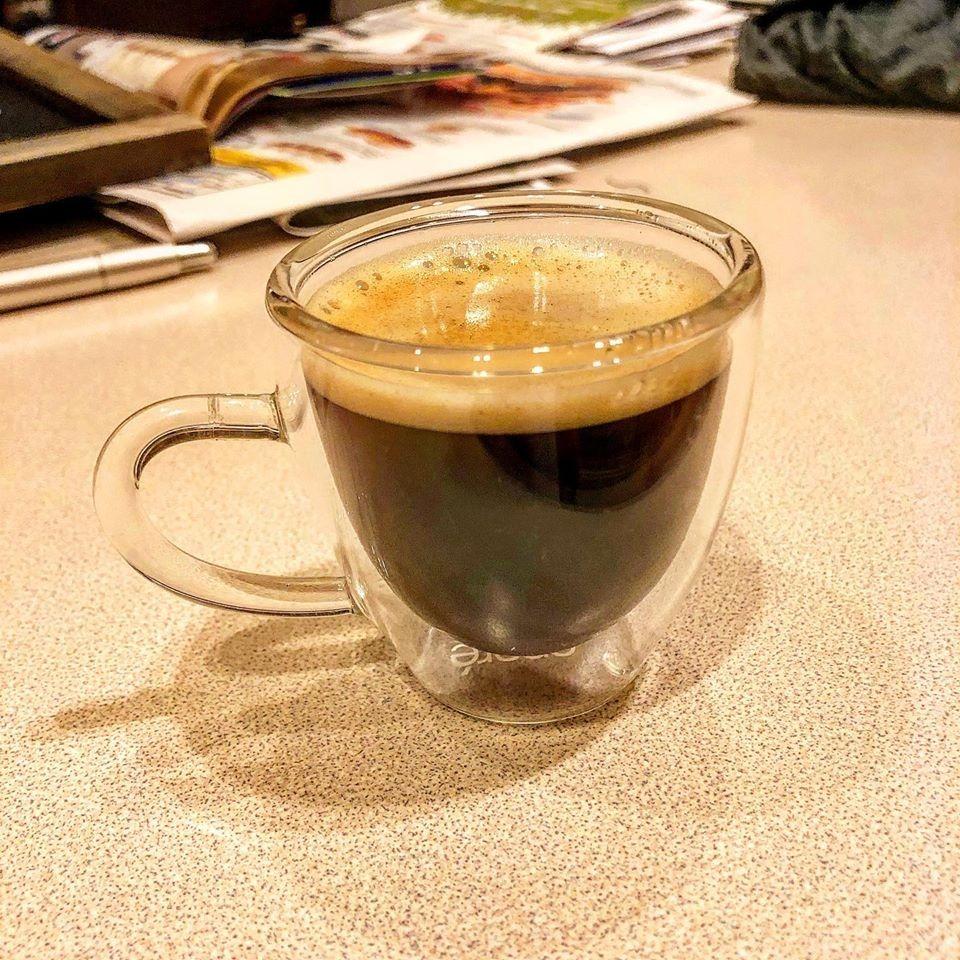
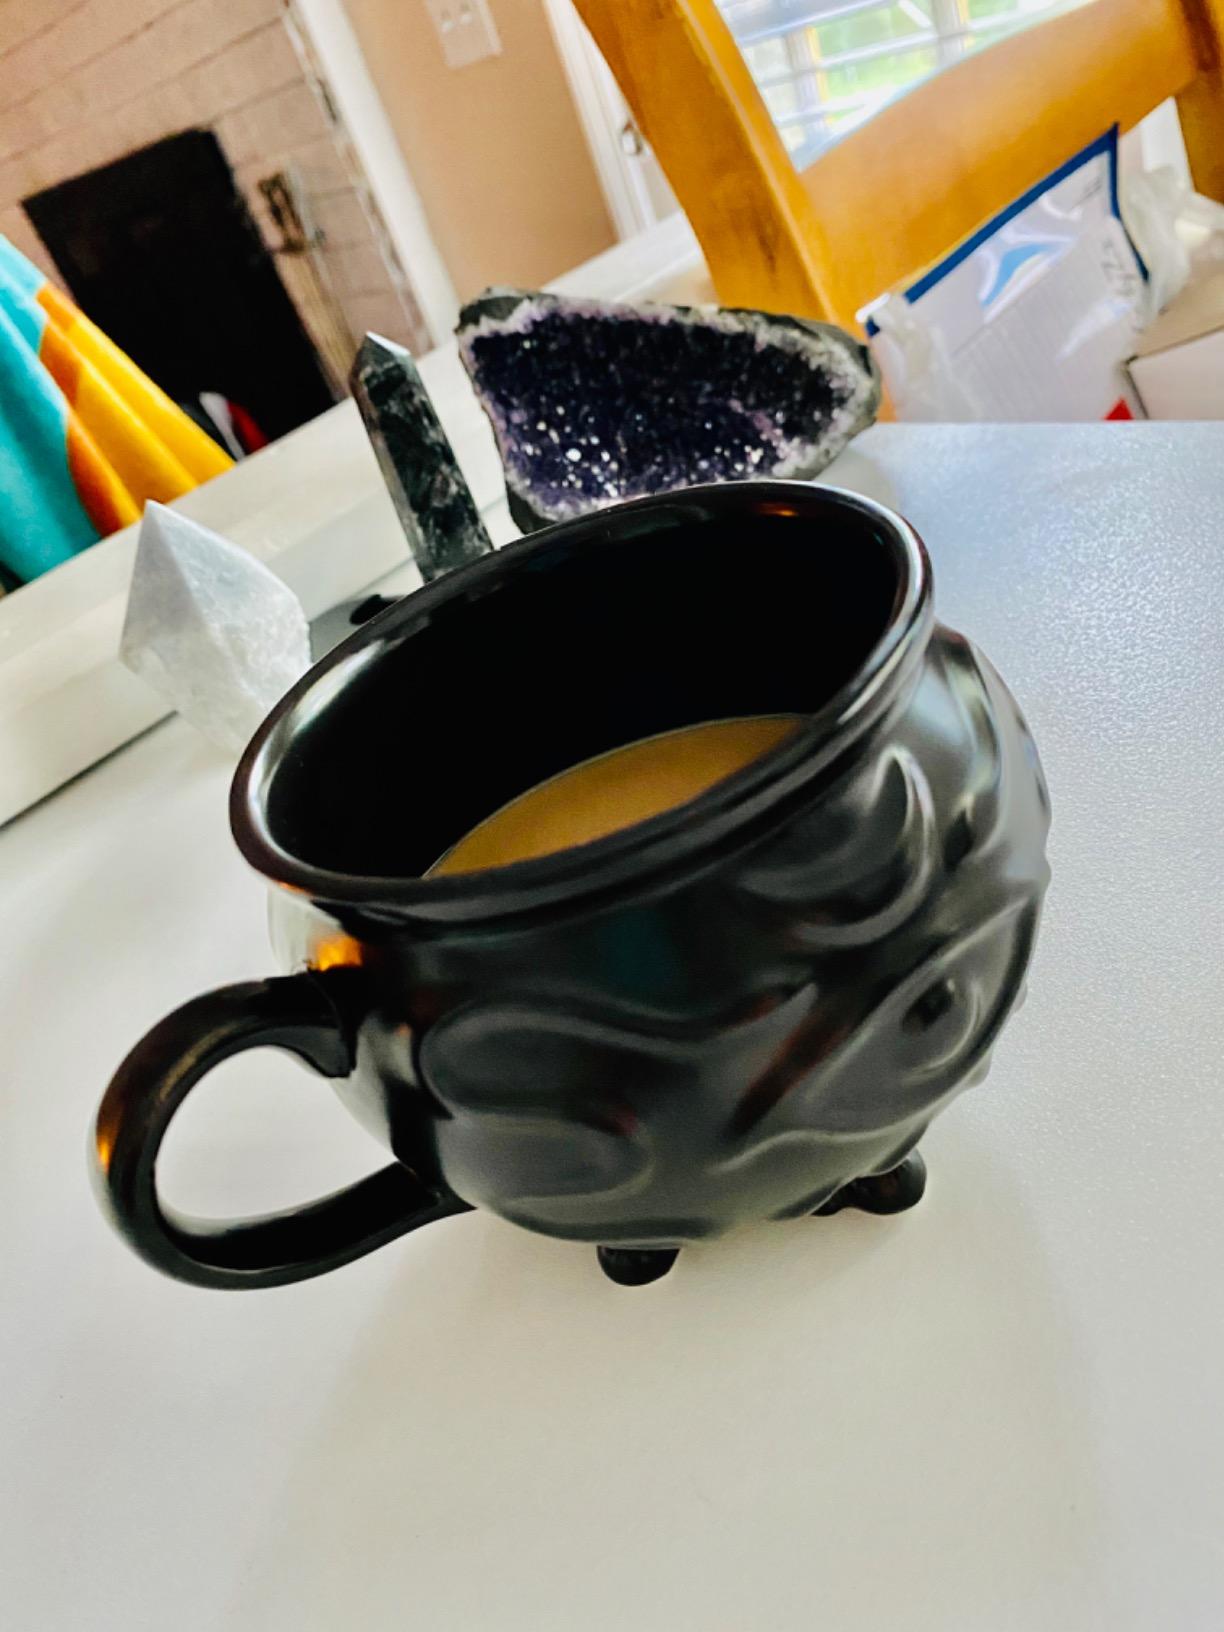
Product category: items_mug
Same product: no